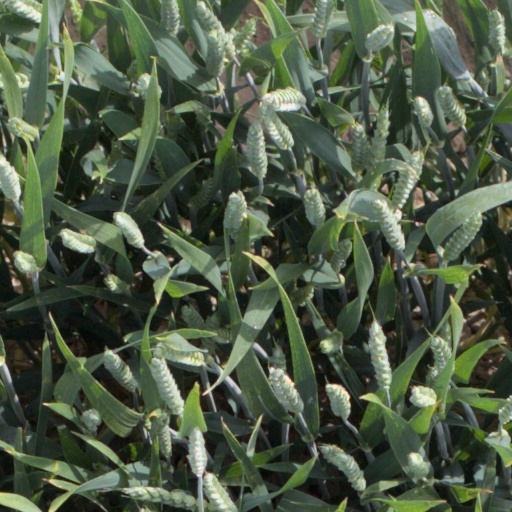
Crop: wheat